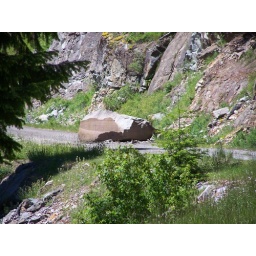
Big rock in the road